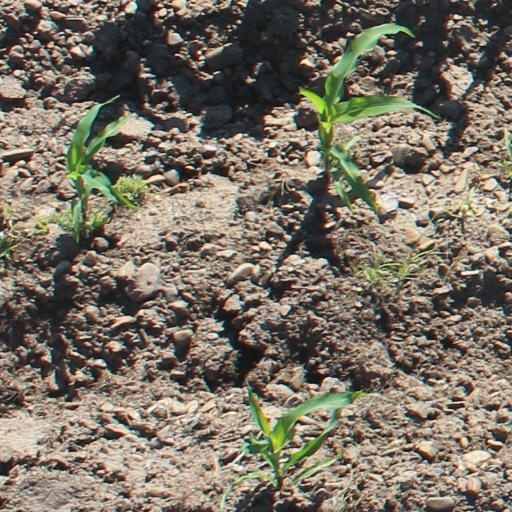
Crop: maize; corn